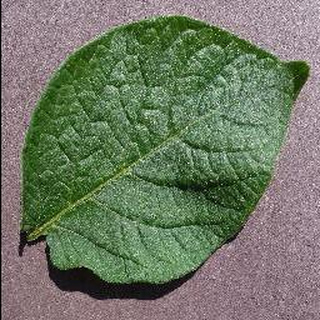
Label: healthy_potato